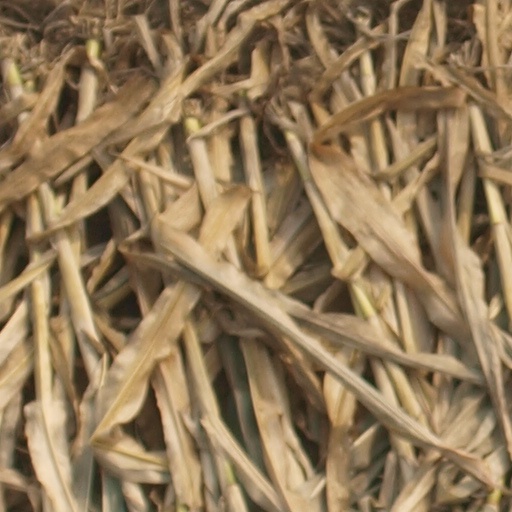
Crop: maize; corn